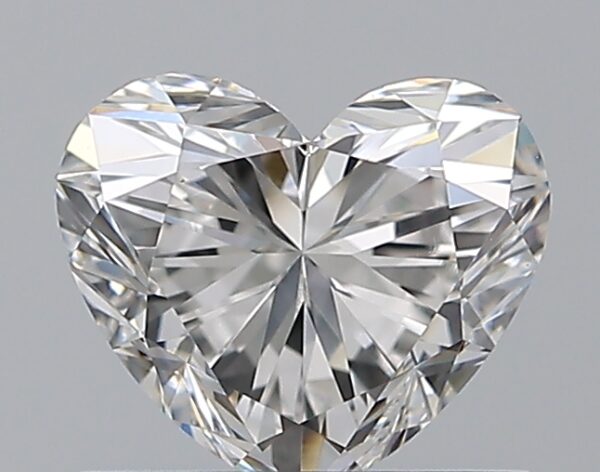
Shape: heart
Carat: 0.81
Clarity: VS2
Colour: E
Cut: EX
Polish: EX
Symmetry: EX
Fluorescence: N
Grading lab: GIA
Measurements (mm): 5.5 x 6.37 x 3.86